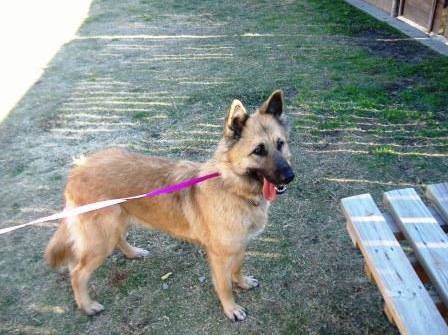
Label: dog